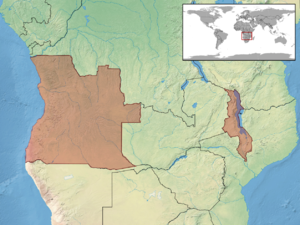
Trachylepis bocagii est une espèce de sauriens de la famille des Scincidae.